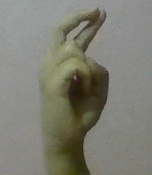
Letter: zay